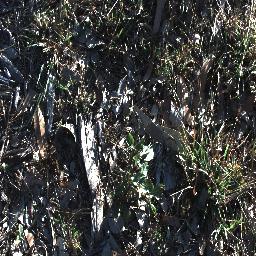
Label: snake_weed